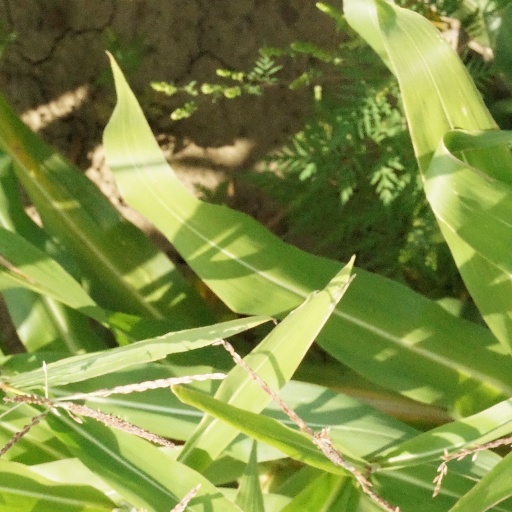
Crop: maize; corn